Terra Alta (DO)

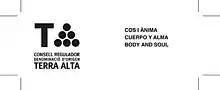
Terra Alta DOP wine label

Terra Alta is a Spanish Denominación de Origen Protegida (DOP) ("Denominació d'Origen Protegida" in Catalan) for Catalan wines, located in the west of the province of Tarragona (Catalonia, Spain) and covers 12 inland municipalities. As the name indicates ("Terra Alta" = High Land) the area is in the mountains. It features in a number of Picasso’s paintings.